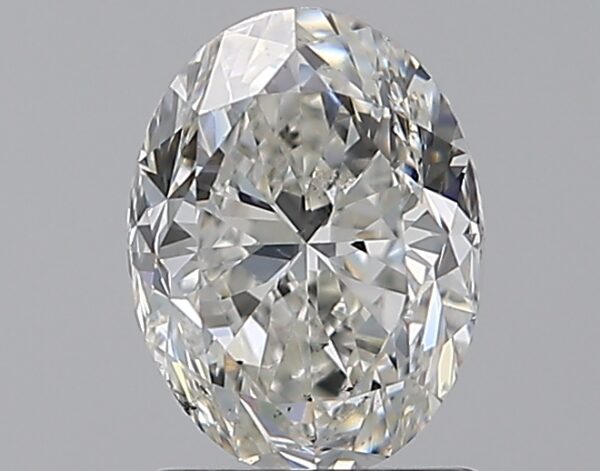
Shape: oval
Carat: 1.51
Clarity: SI1
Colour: H
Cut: FG
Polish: EX
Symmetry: VG
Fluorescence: F
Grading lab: GIA
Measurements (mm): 7.89 x 6.01 x 4.33